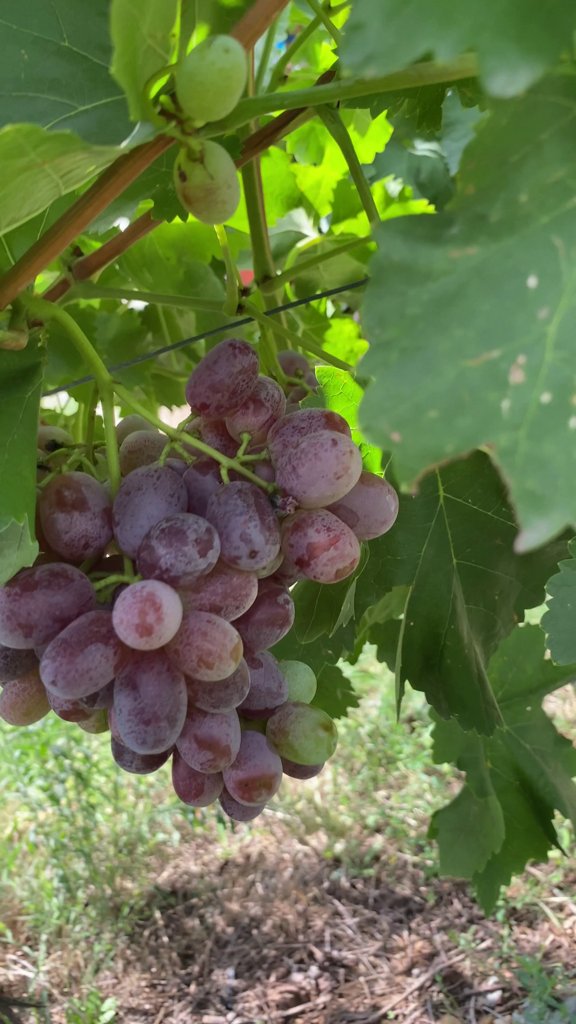
Berries visible: 44
Grape clusters: 2